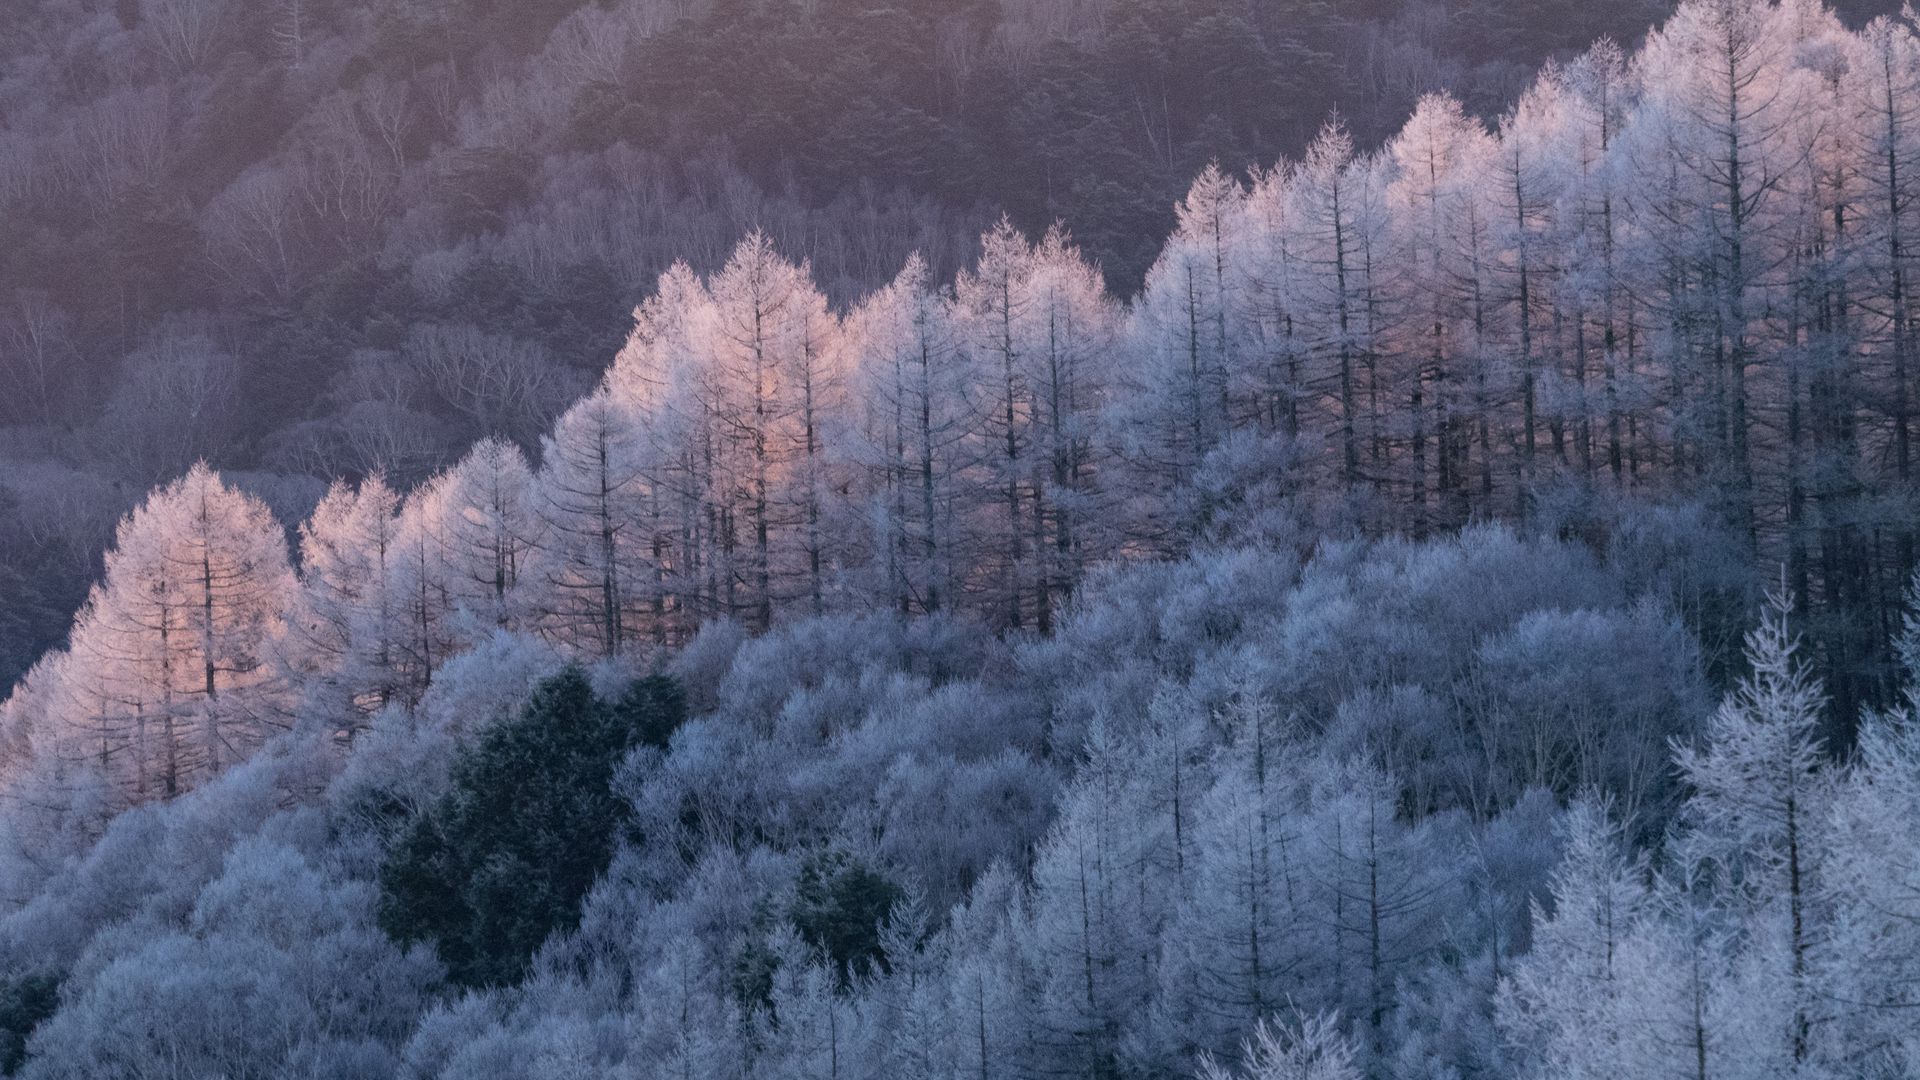
forest, winter, snow, atmosphere, plant, natural landscape, cloud, twig, wood, sunlight, sky, tree, larch, grass, freezing, landscape, geological phenomenon, Tints and shades, grass family, shrub, evergreen, conifer, slope, frost, meteorological phenomenon, temperate broadleaf and mixed forest, woodland, spruce fir forest, evening, subshrub, tropical and subtropical coniferous forests, deciduous, Northern hardwood forest, wildlife, pine family, fir, pine, temperate coniferous forest, horizon, shrubland, hill, precipitation, ice